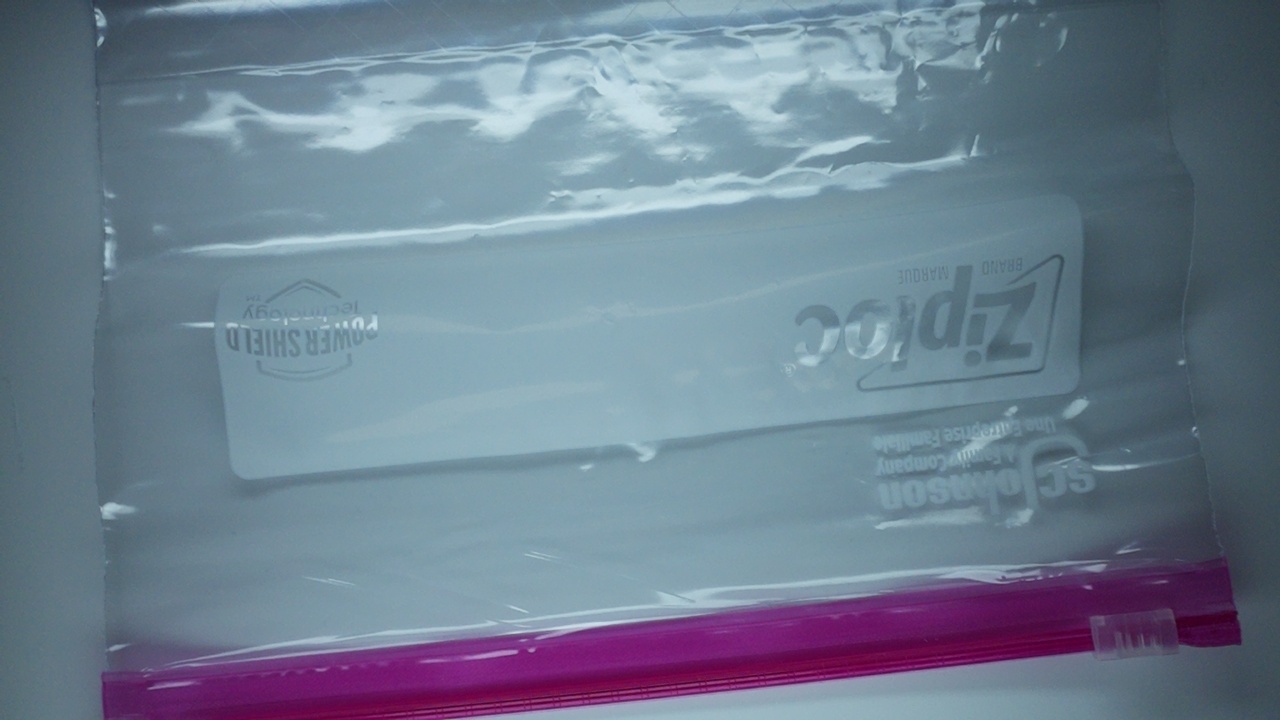
Label: trash